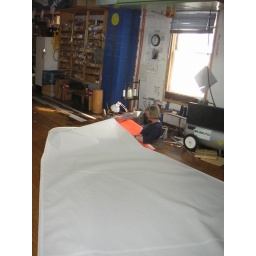
Note the sewing machine site is inset in the floor to make it easier to handle a big sail